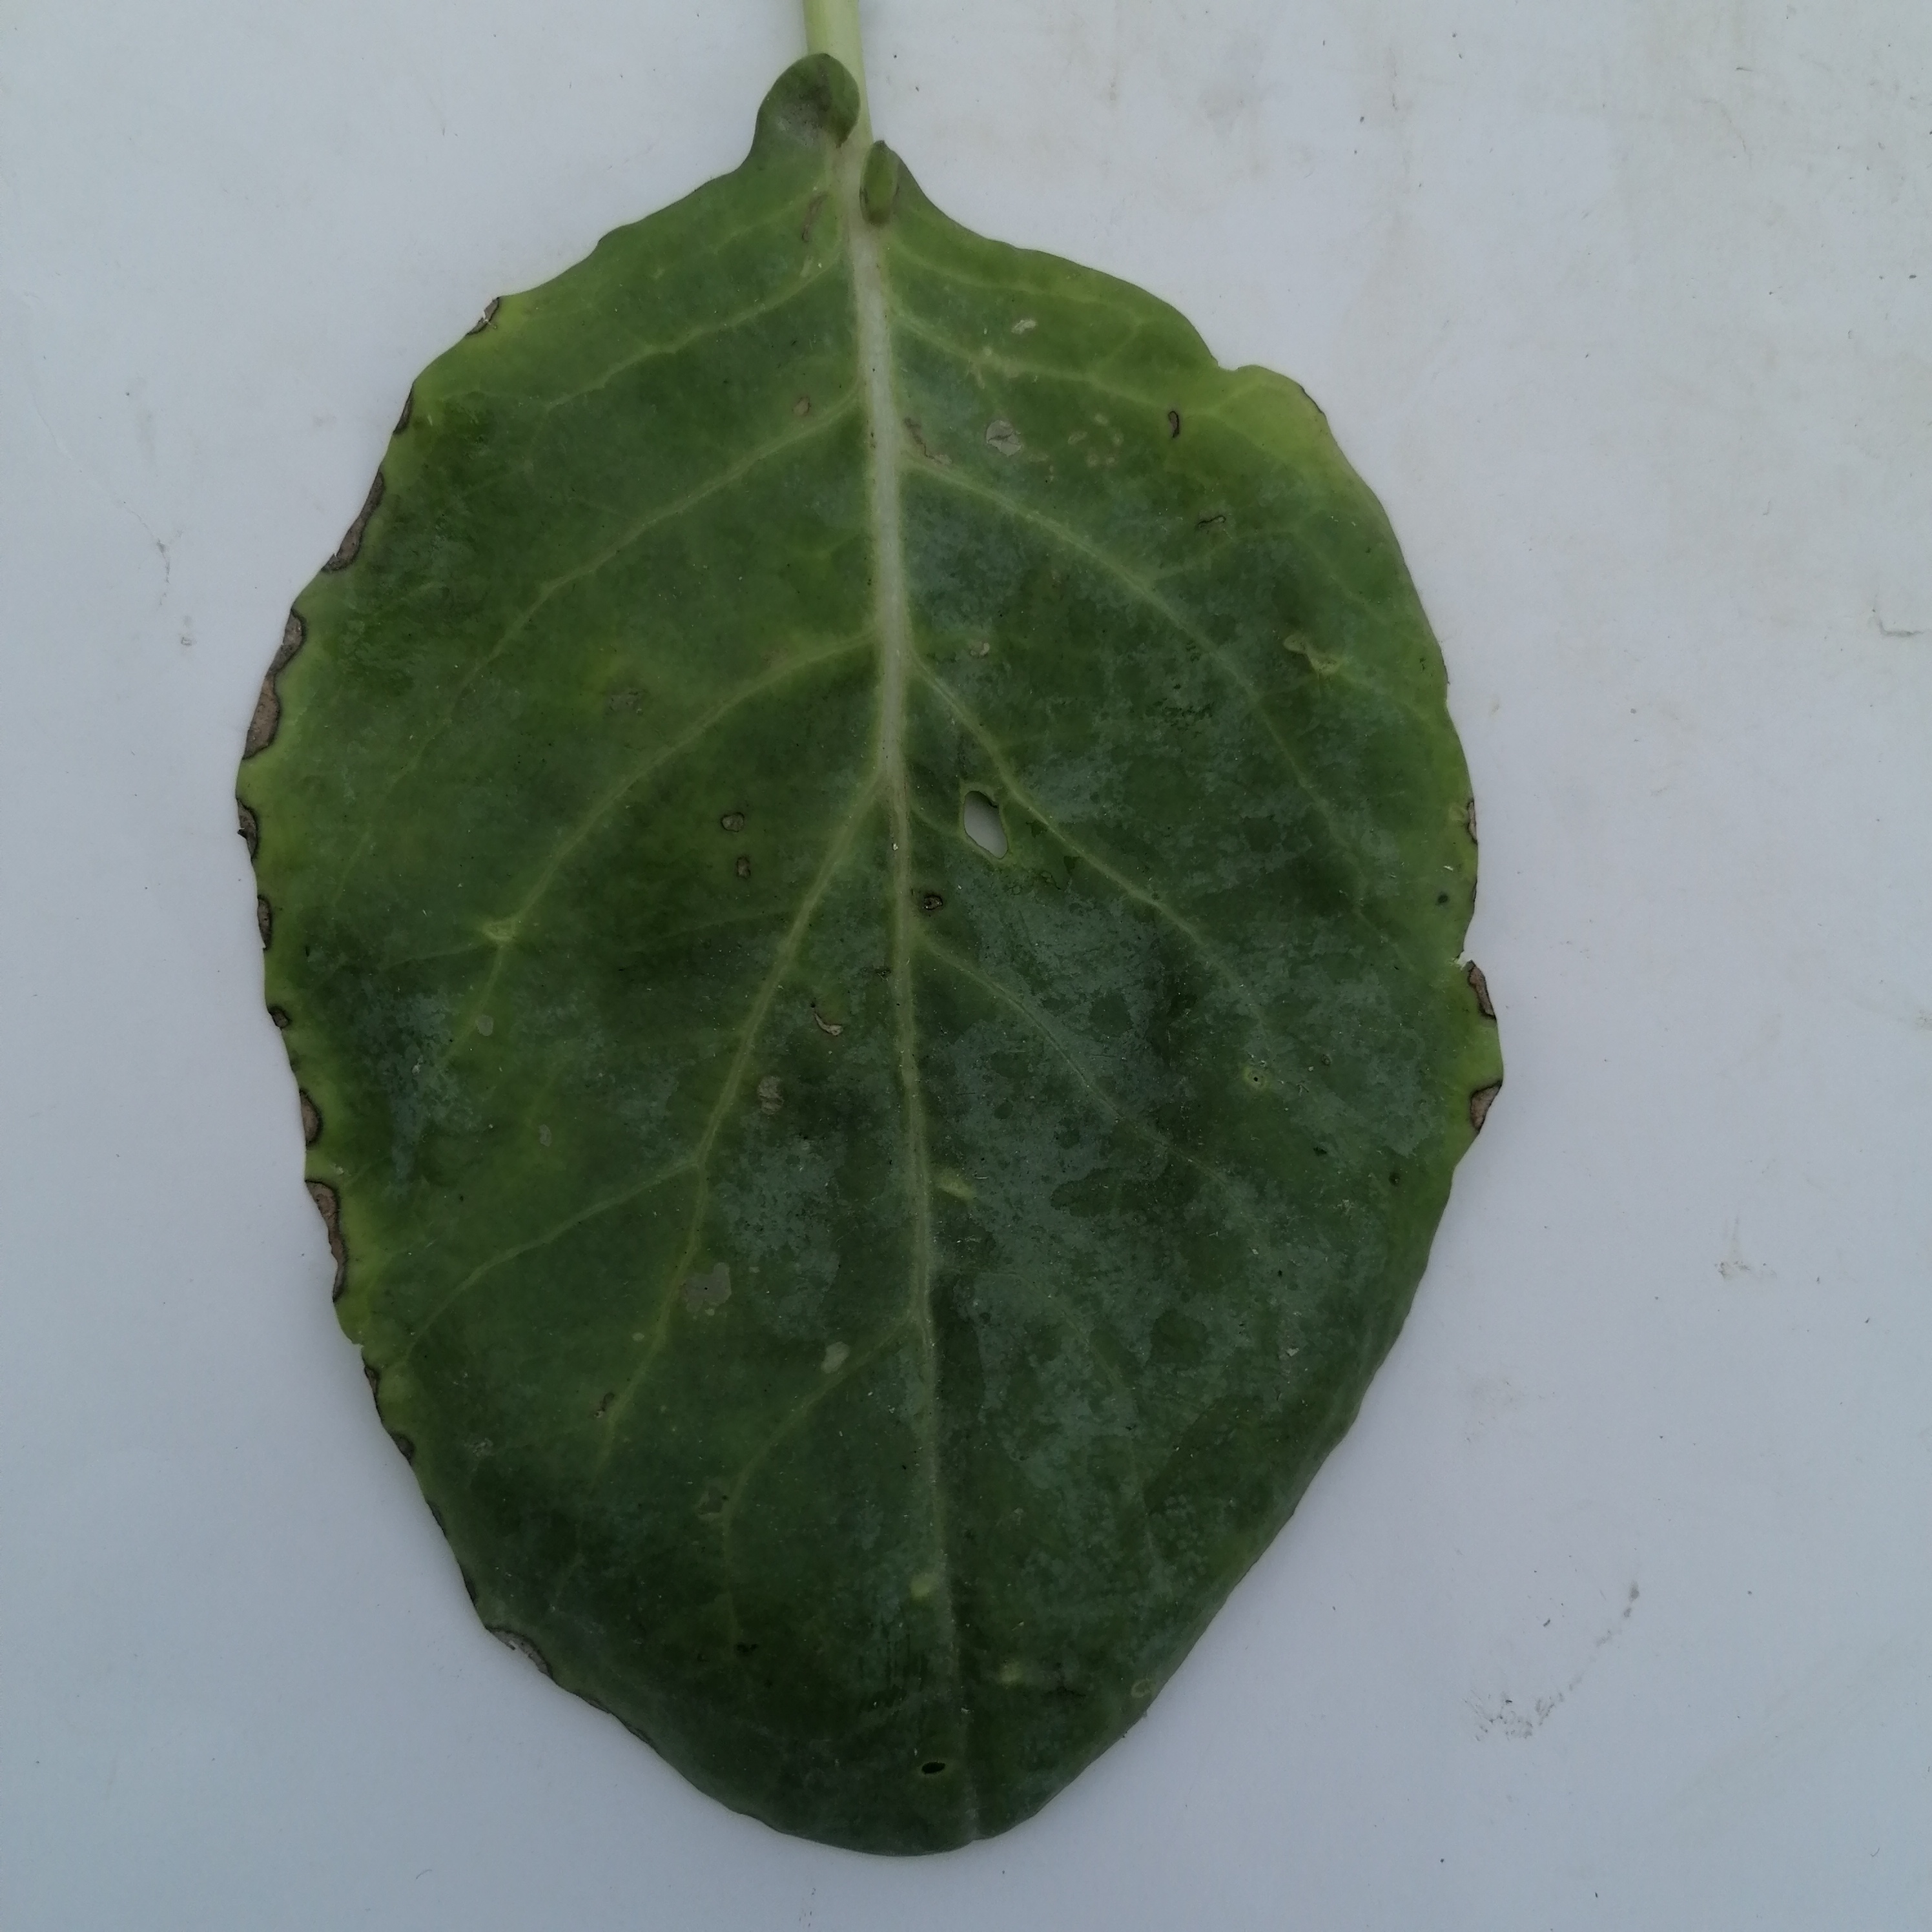
Label: Black Rot